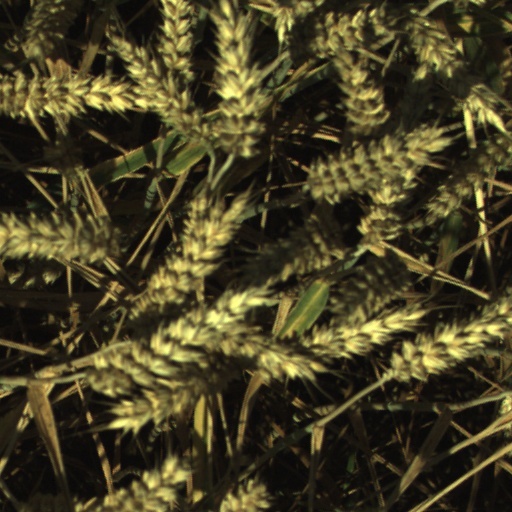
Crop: wheat